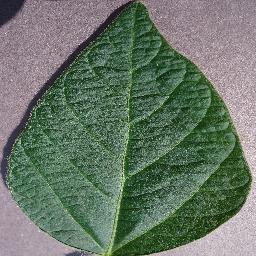
Label: Soybean___healthy